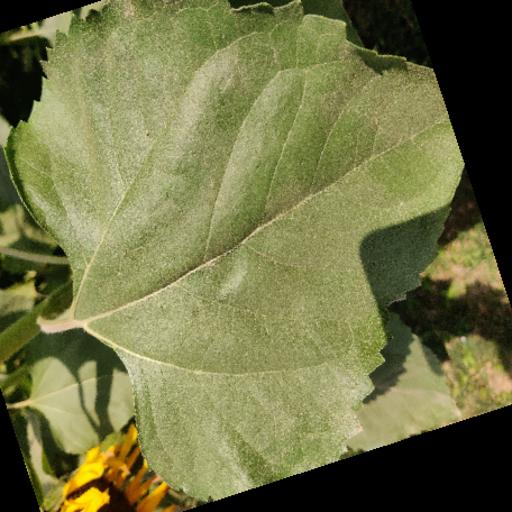
Label: Fresh_leaf